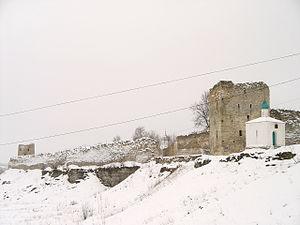
Izborsk est un village du raïon de Petchory en Russie, près des frontières de l'Estonie et de la Lettonie.